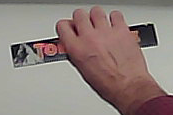
Product: toblerone_black